Lachie Weller

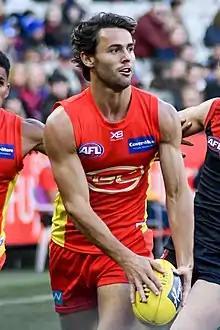
Weller playing for Gold Coast in August 2018

Lachlan Weller (born 23 February 1996) is a professional Australian rules footballer playing for the Gold Coast Football Club in the Australian Football League (AFL). He previously played for the Fremantle Football Club from 2015 to 2017.